Answer in natural language. Considering the relative positions, is simple brown wooden desk above or below Window? Choose between the following options: below or above
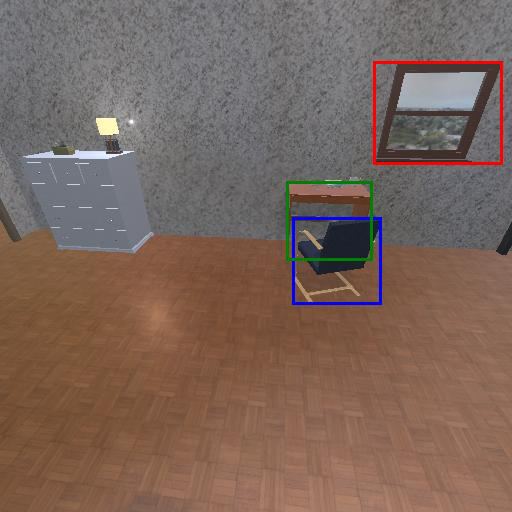
<answer>below</answer>